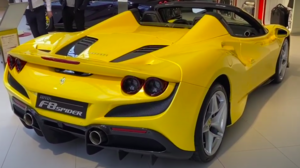
La Ferrari F8 Tributo est une voiture de sport du constructeur italien Ferrari commercialisée à partir de 2019.